North Carolina School of Science and Mathematics

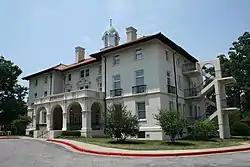
Watts building, which houses humanities classrooms and offices, business offices, and the math department

Since its inception in 1980, NCSSM has been fully funded by the state, allowing students to attend without paying any tuition, room, board, or other student fees. This funding is supplemented by the NCSSM Foundation's private funding, which supports NCSSM's academic, residential, and outreach programs as well as providing funds for some capital improvements. The Foundation has raised over $25 million in private support from corporations, foundations, alumni, parents and friends of NCSSM. A tuition fee was considered for the 2002–03 school year in the midst of a state budgetary crisis, but it was never implemented. In 2003, the NC Legislature approved a bill granting tuition costs for any university in the University of North Carolina System to all graduates of NCSSM, starting with the class of 2004, as an incentive to encourage NCSSM's talented students to stay in North Carolina. That bill was amended in 2005 to allow students to use additional tuition monies awarded to cover "costs of attendance." However, the tuition waiver was phased out in the Appropriations Act of 2009 in the North Carolina Senate in order to balance the budget. The bill states that "No new recipients shall be funded after June 30, 2009."